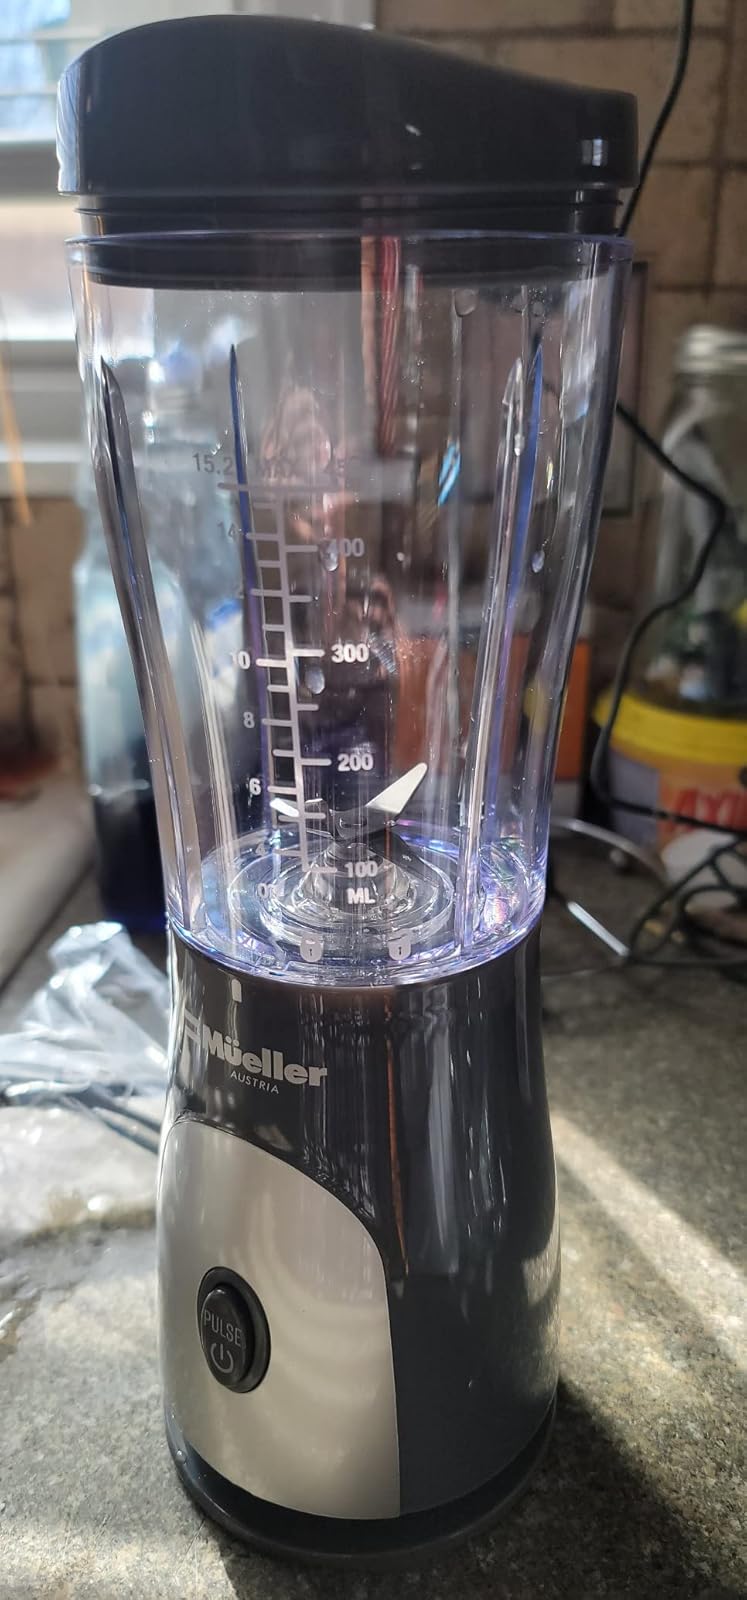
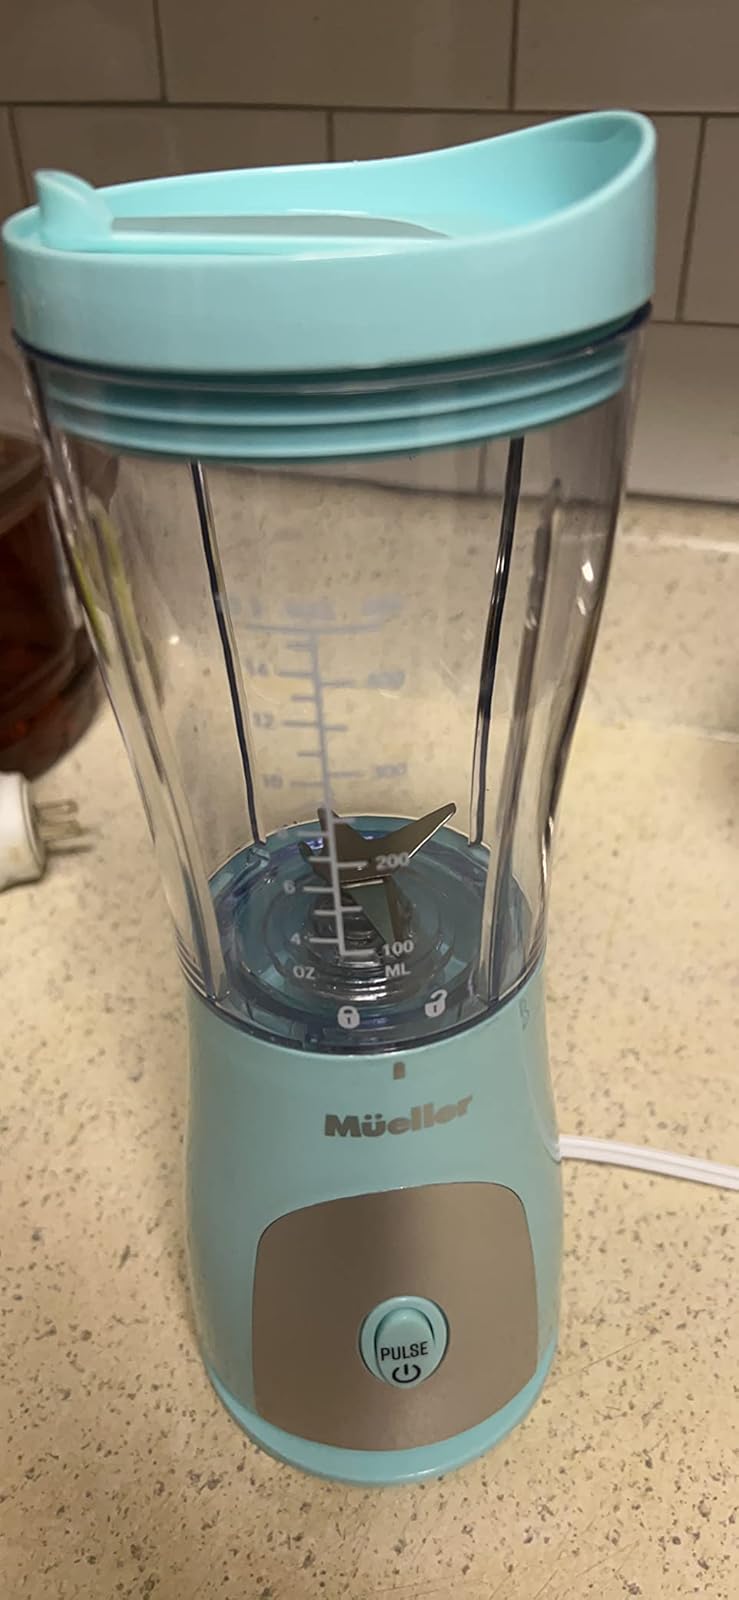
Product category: items_blender
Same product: no